Star Lotulelei

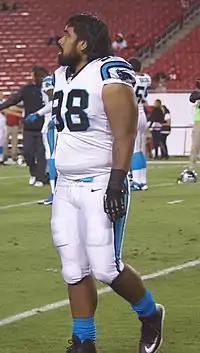
Lotulelei playing for the Carolina Panthers in 2013.

On 22 May 2013, Lotulelei signed a four-year $9.60 million deal. He was named the starting defensive tackle in the 2013 season. On 3 September 2013, Lotulelei changed his jersey number from 96, to 98. He had his first NFL career sack against the New York Giants. In his rookie year, Lotulelei started all 16 regular games for the Panthers, recording 42 tackles, three sacks and 23 quarterback pressures. He finished second in the NFL in run stop percentage among defensive tackles at 12.9%, was rated by Pro Football Focus as the 6th best defensive tackle against the run, and helped Carolina improve from 14th in the NFL in run defense in 2012 (110.1 yards per game) to second (86.9 yards per game) in 2013. The Panthers finished first in the NFL with 60 sacks in 2013, second in points per game, and third in DVOA team defense. He was named to the All-Rookie teams by the PFWA, ESPN, ProFootballFocus, and SB Nation Lotulelei finished 4th in AP Defensive Rookie of the Year voting.